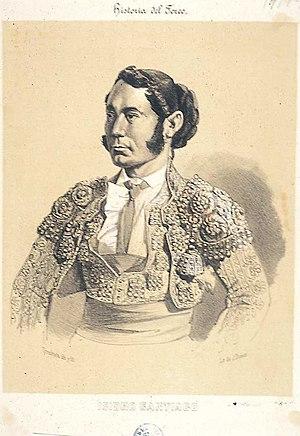
Isidro Santiago Llano dit « Barrágan », né à Madrid le 18 février 1811, mort à Madrid le 4 avril 1851, était un matador espagnol.